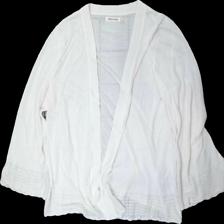
View: front
Type: Cardigan
Category: Ladies
Brand: Indiska
Colors: White
Material: 79% viscose 21% polyester
Pattern: Lace
Cut: Regular
Size: L
Season: All
Damage location: middle right
Damage 2 location: middle right
Damage 3 location: middle left
Price range: <50
Recommended usage: Reuse
Description: vit kofta med spets detaljer längst ner